Jean Chrétien

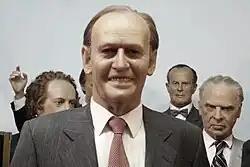
Wax figure of Chrétien at the Royal London Wax Museum

Chrétien phoned U.S. President Bill Clinton in November 1993 to ask him to renegotiate aspects of NAFTA. Clinton bluntly refused, saying that it had been extremely difficult to get Congress to ratify NAFTA, and if NAFTA was renegotiated, then he would have to submit the renegotiated treaty again for ratification, which was not something that he was going to do just for the sake of Chrétien. Clinton informed the prime minister that he could either scrap NAFTA or accept it as it was, and that the most he could offer were a few cosmetic concessions like writing a letter saying the United States was not interested in taking over Canada's energy and water. Chrétien chose the latter, and sought to portray Clinton's letter as a major American concession that constituted a renegotiated NAFTA, though in fact Clinton's letter was not legally binding and meant nothing. Only treaties ratified by Congress are legally binding on the U.S. government and presidential letters impose only a moral obligation, not a legal one, on the U.S government.